Battle of Pelusium

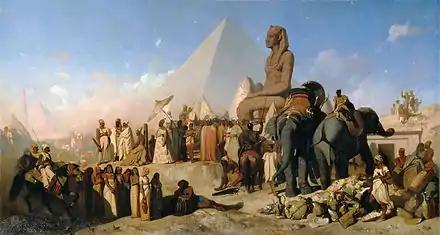
"Meeting Between Cambyses II and Psammetichus III", after the Battle of Pelusium, by the French painter Adrien Guignet

The decisive military conflict happened at Pelusium. As Herodotus describes a sea of skulls at the Nile basin, upon the remnants of which he remarks on the differences between the Persian and the Egyptian heads. According to Ctesias, fifty thousand Egyptians fell, whereas the entire loss on the Persian side was only seven thousand. After this short struggle, the troops of Psamtik fled, and soon the retreat became a complete rout. Disoriented, and fleeing, the Egyptians took shelter in Memphis. The Egyptians were now besieged in their stronghold of Memphis.